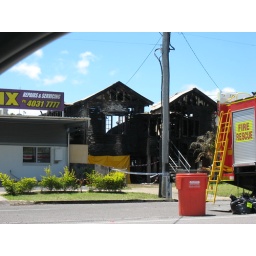
This house burnt down just near the trinity office